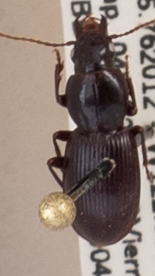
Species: Pterostichus pumilus
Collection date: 2018-09-04
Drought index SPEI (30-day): -0.348
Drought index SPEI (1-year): -0.556
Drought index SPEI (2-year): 0.71